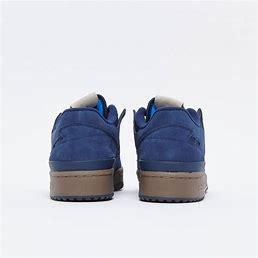
Brand: adidas
Model: Forum Skate